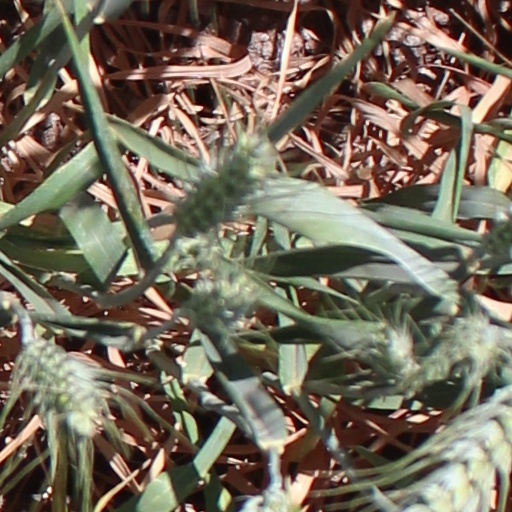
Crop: wheat